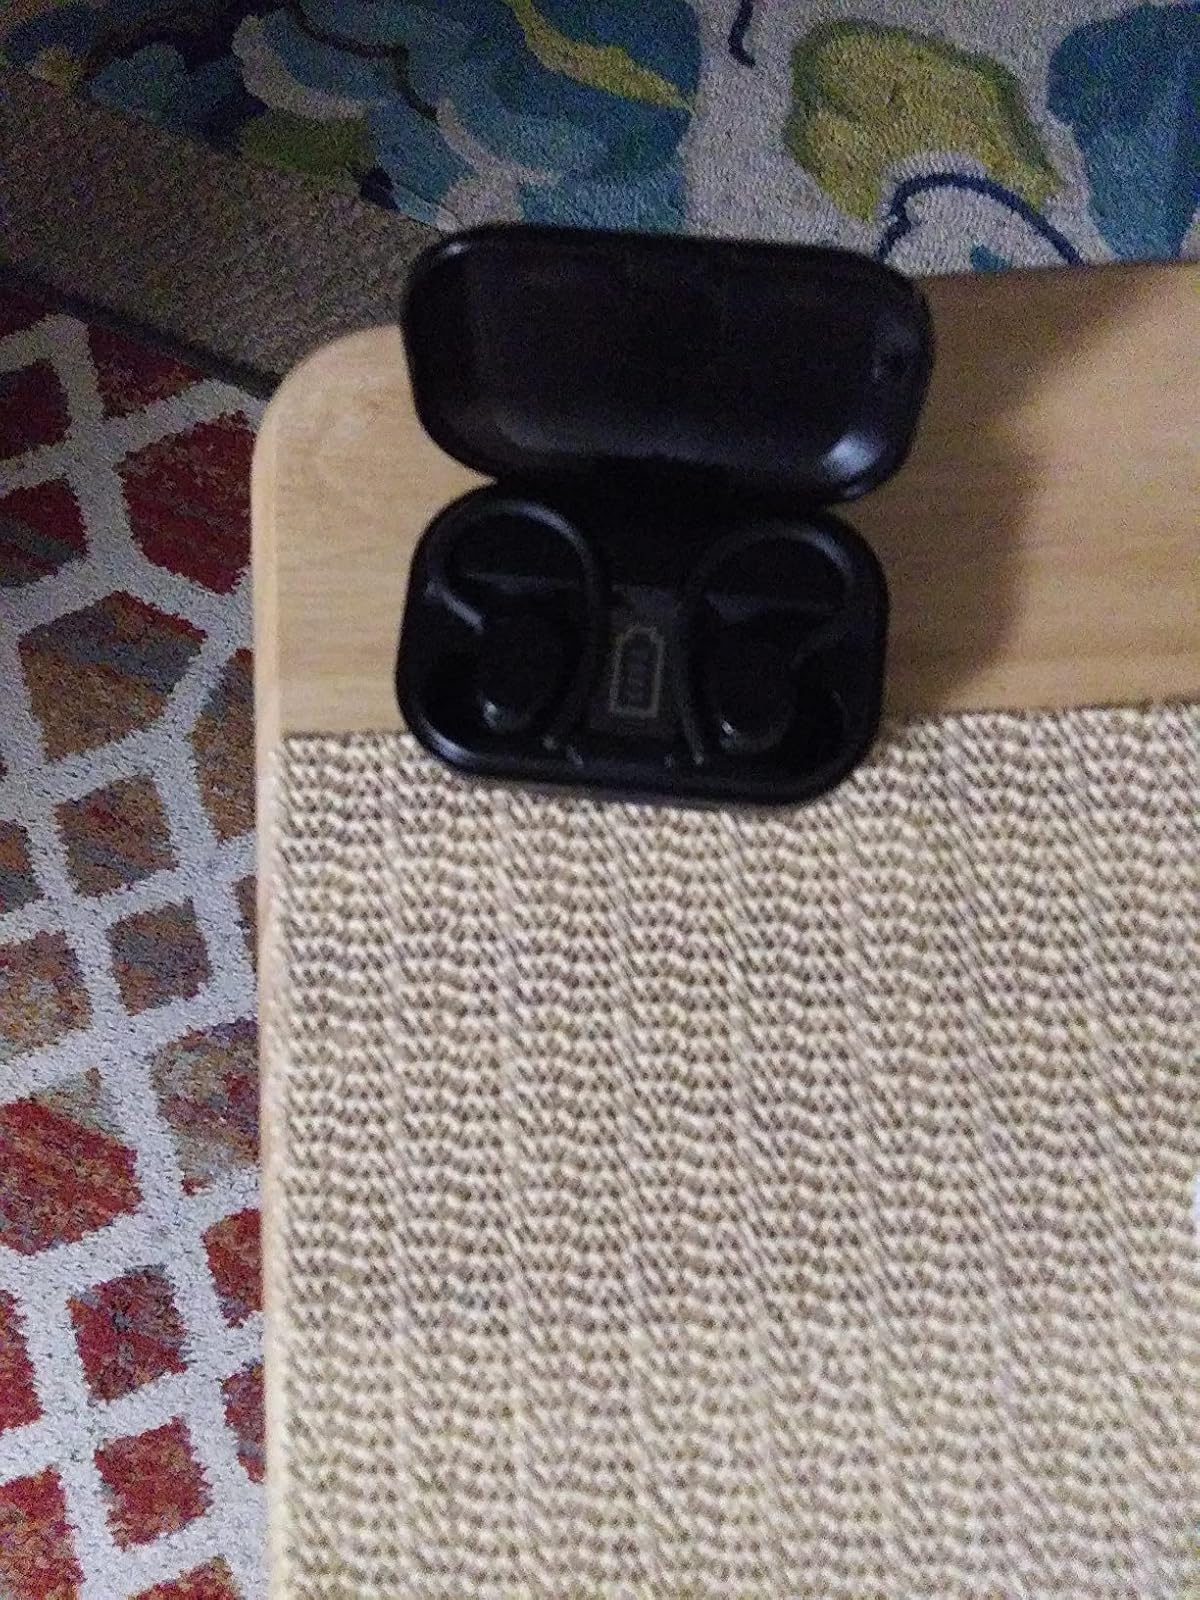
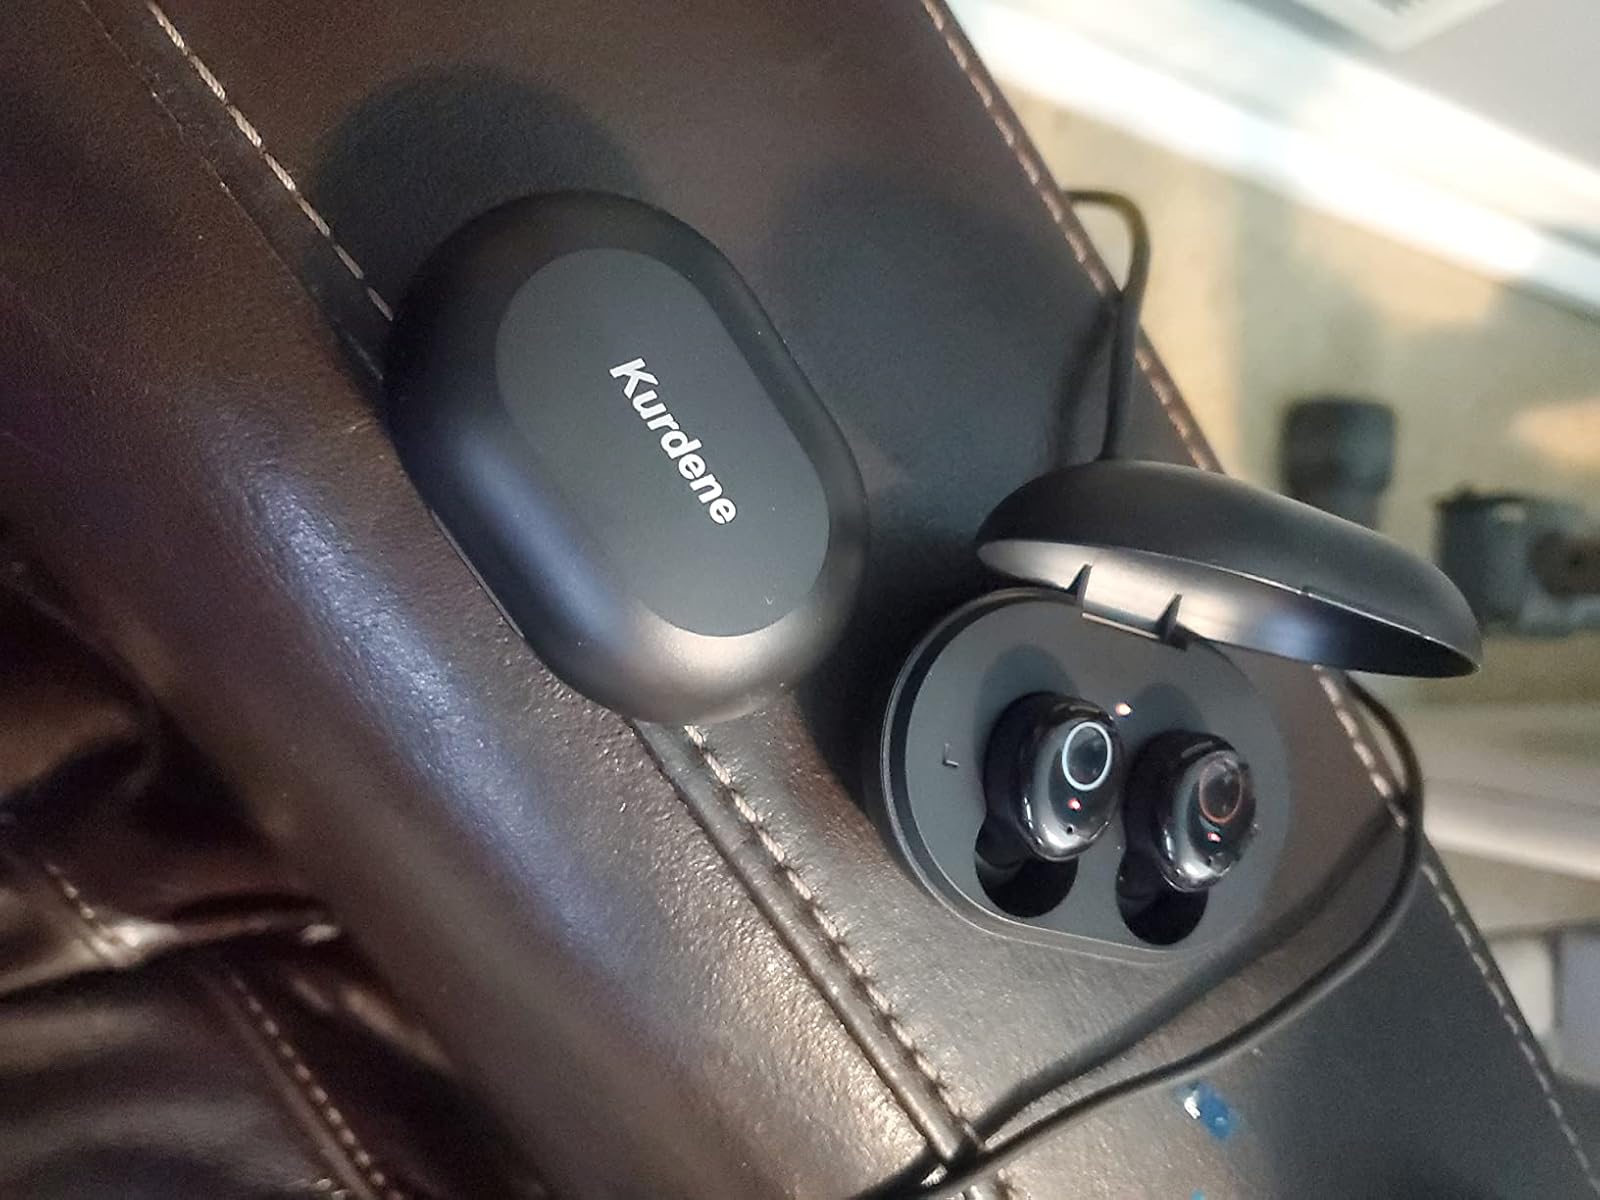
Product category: earbuds
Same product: no